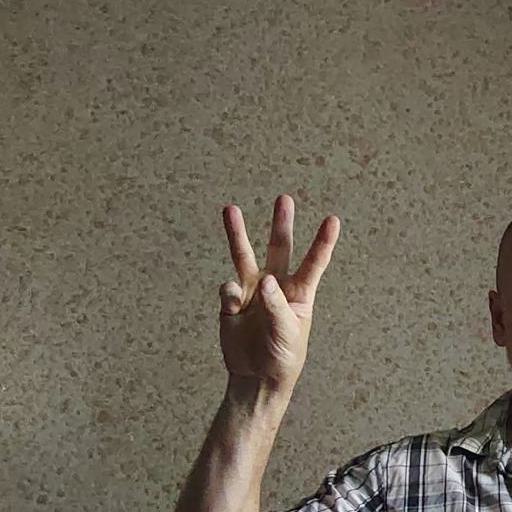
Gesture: three